St James's Church, Piccadilly

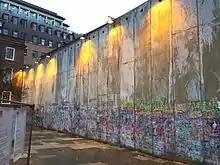
Replica section of the Israeli Security Wall, built in the church grounds, as part of the international protest against the Israeli wall

Like many central London churches surrounded by commercial buildings and ever fewer local people, St James's lost numbers and momentum in the 1960s and 1970s. When, in 1980, Donald Reeves was offered the post of rector, the bishop allegedly said "I don't mind what you do, just keep it open." During that decade and most of the 1990s numbers and activity grew, the clergy and congregation gaining a reputation for being a progressive, liberal and campaigning church. That has continued. The "congregation" rejects that description and prefers "community". It is centred on the Eucharist, the celebration of the principal Christian sacrament. It finds expression in a wide range of interest groups: spiritual explorers, labyrinth walking, Julian prayer meetings, the Vagabonds group (a lively discussion group which takes its name from a William Blake poem and in faithfulness to that text meets in a local alehouse), an LGBT group and many others. The community has actively supported, and supports, the ordination of women to all the orders of the church, the just treatment of asylum seekers and those living in poverty. It celebrates what it regards as the "radical welcome" found in the heart of the Gospels and attested to by the Incarnation. The church was embroiled in a controversy in 2023 after organizing a drag show in the Church, it drew some criticism, being described as "inappropriate". In May 2024 St James's was the first church to have a show garden at RHS Chelsea Flower Show. Its gold award-winning 'Imagine the World to be Different' garden was designed by Robert Myers to highlight the restorative power of urban green spaces and was sponsored by Project Giving Back in support of its fundraising campaign for the Wren Project, to revitalise the church and garden.